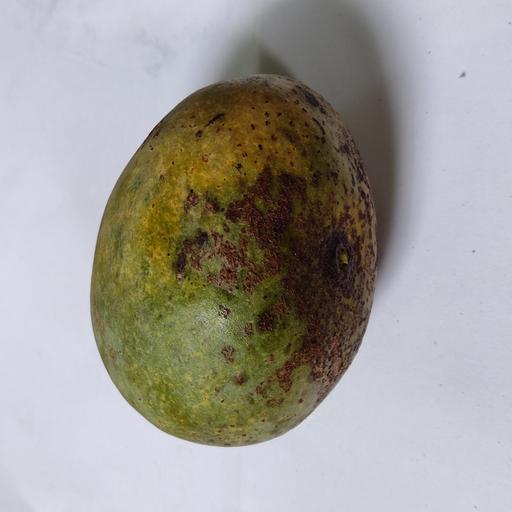
Crop type: Mango_Himsagar